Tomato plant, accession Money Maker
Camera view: bottom (45 deg); turntable rotation: 240 degrees
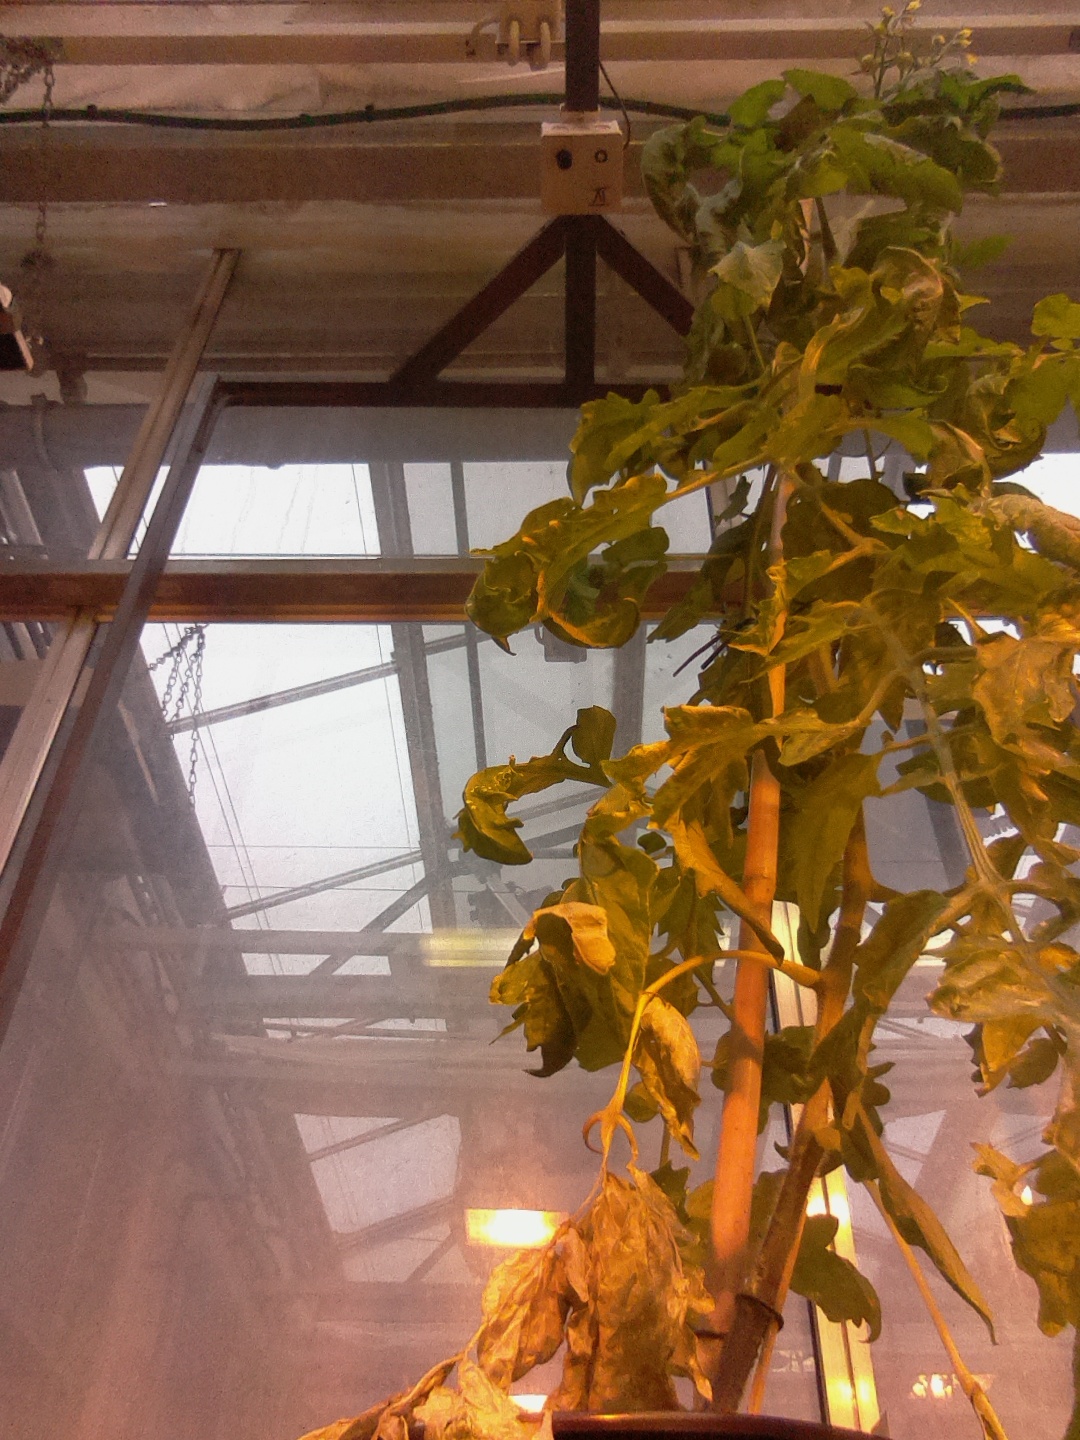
BBCH growth stage 71: 10%-20% of final fruit size